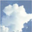
Label: cloud